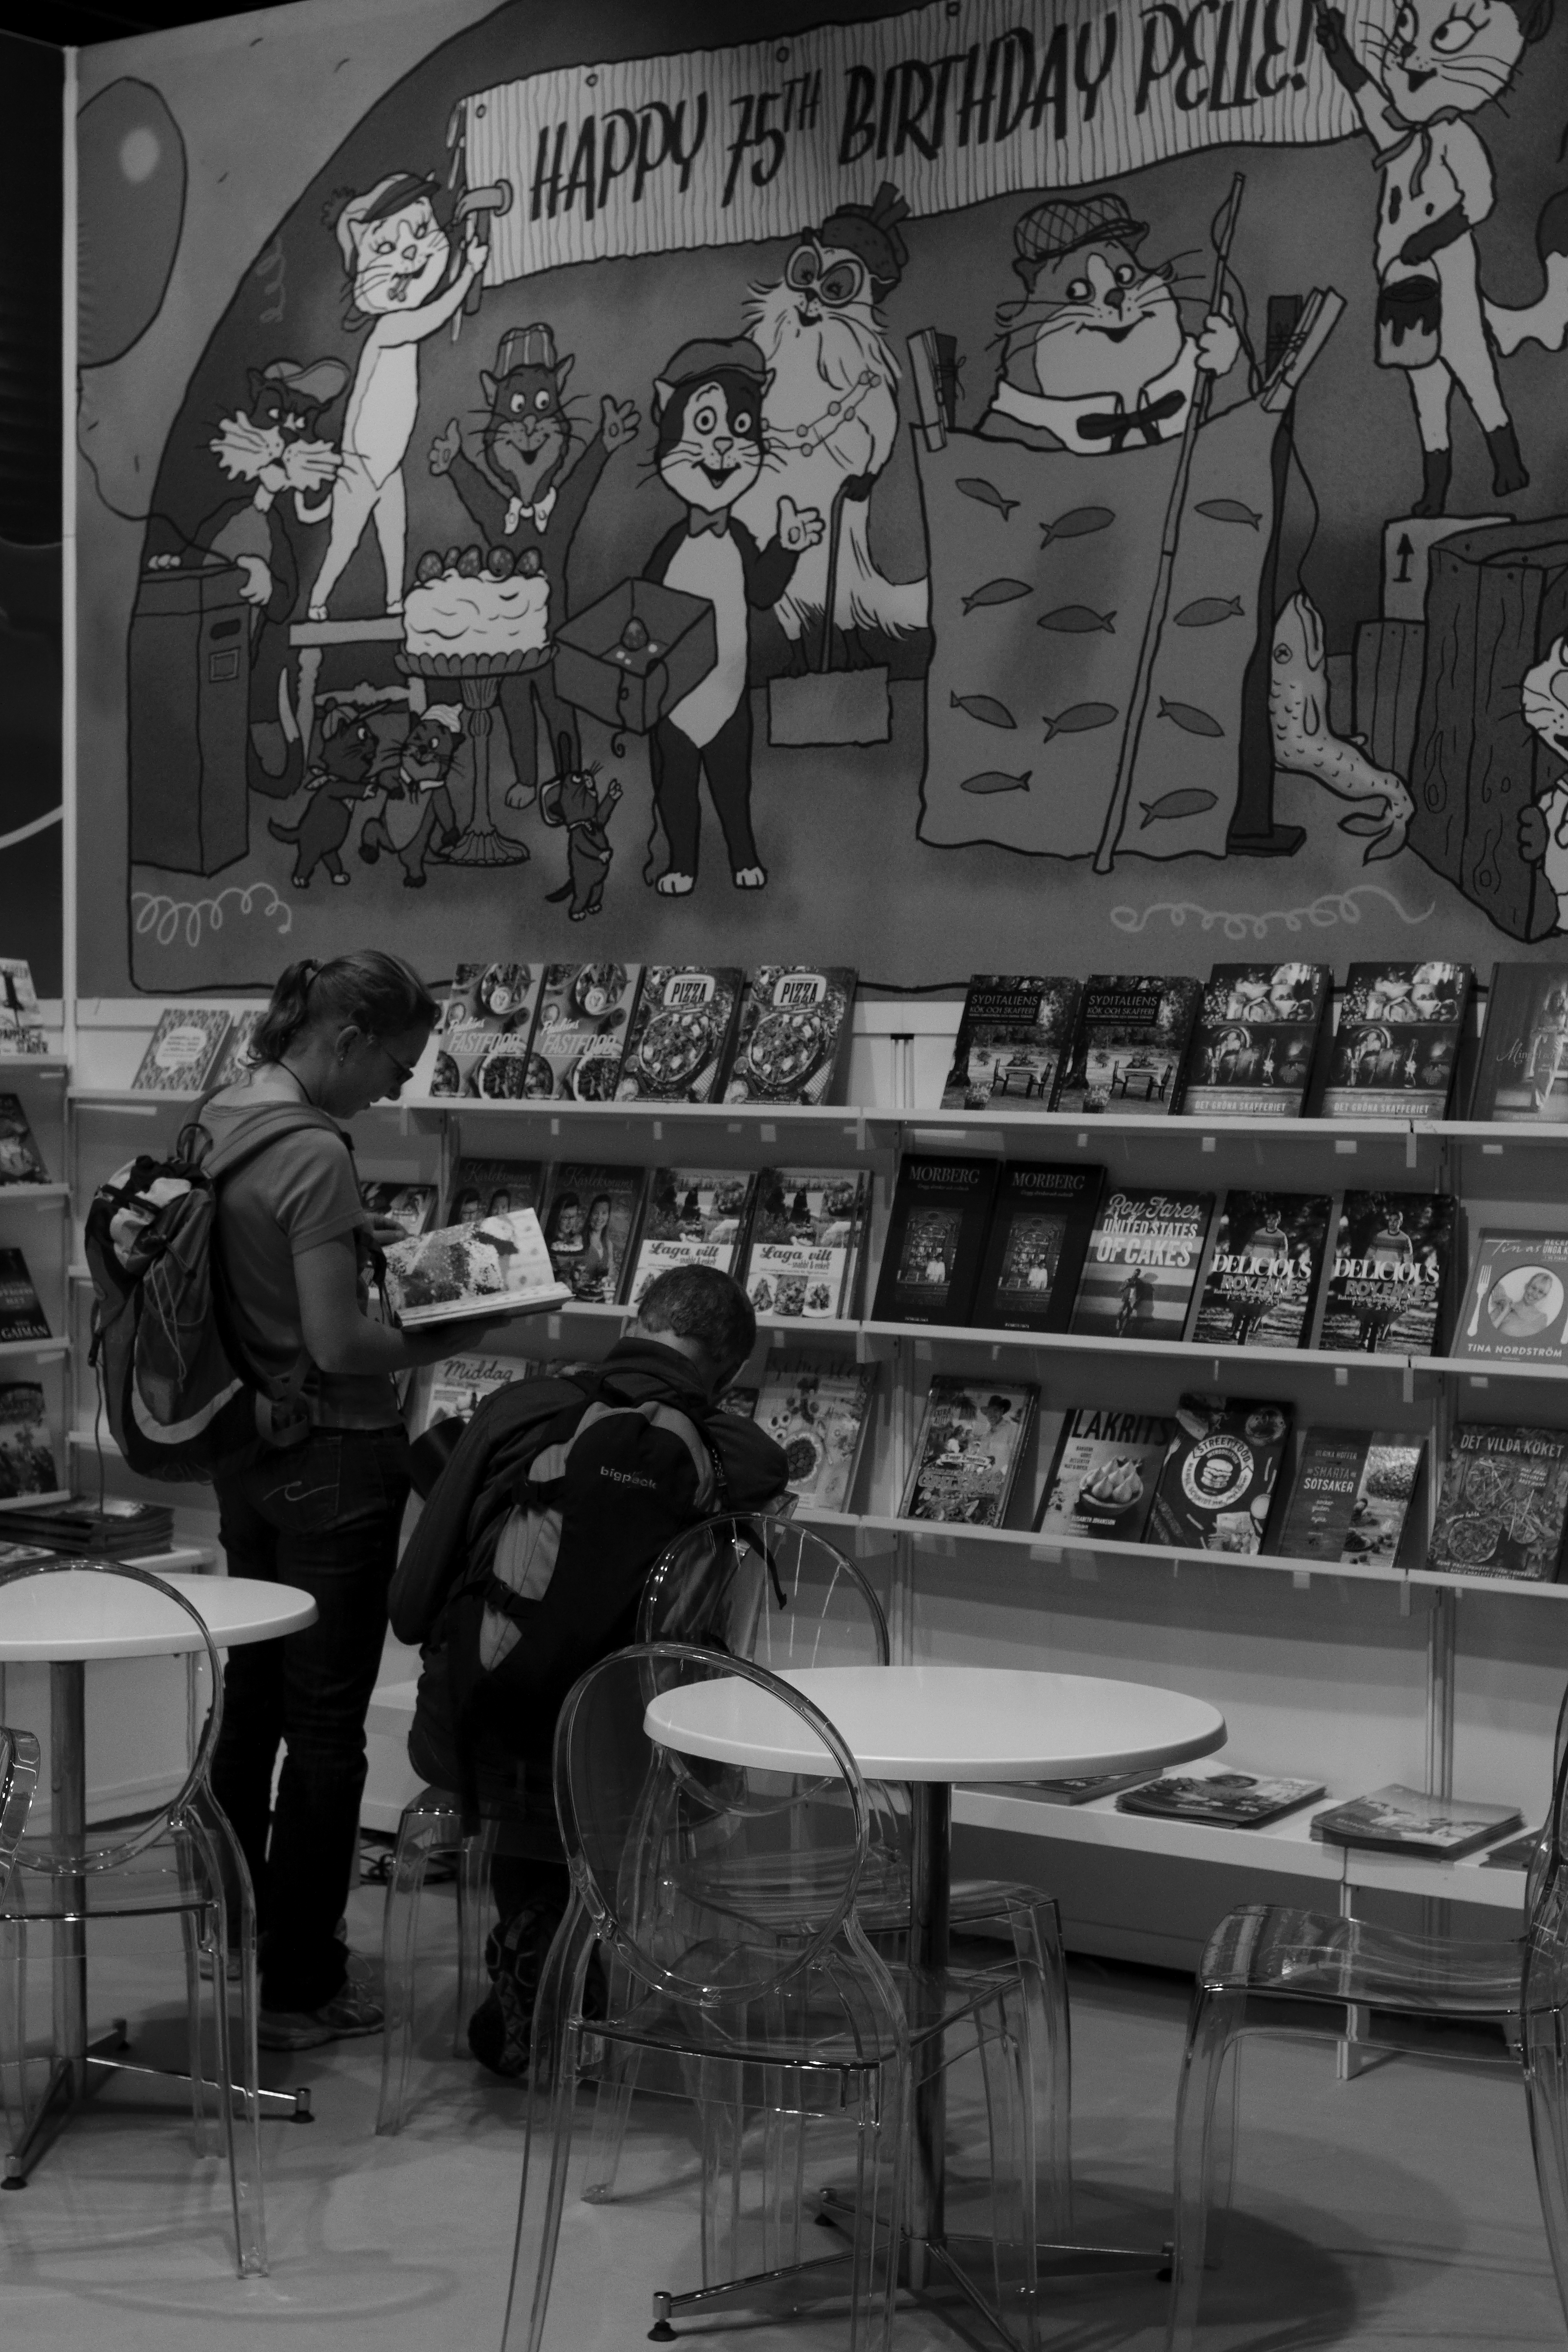
black and white, black, monochrome, bw, blackandwhite, blackwhite, art, design, books, photograph, germany, alemania, allemagne, sw, schwarzweiss, history, schwarzweis, bcher, fair, frankfurtmain, frankfurtammain, frankfurtam, frankfurtamain, germania, hesse, hassia, hessen, frankfurt, schwarzweissfotografie, schwarzweisfotografie, buch, messe, buchmesse, bookfair, buecher, monochrome photography